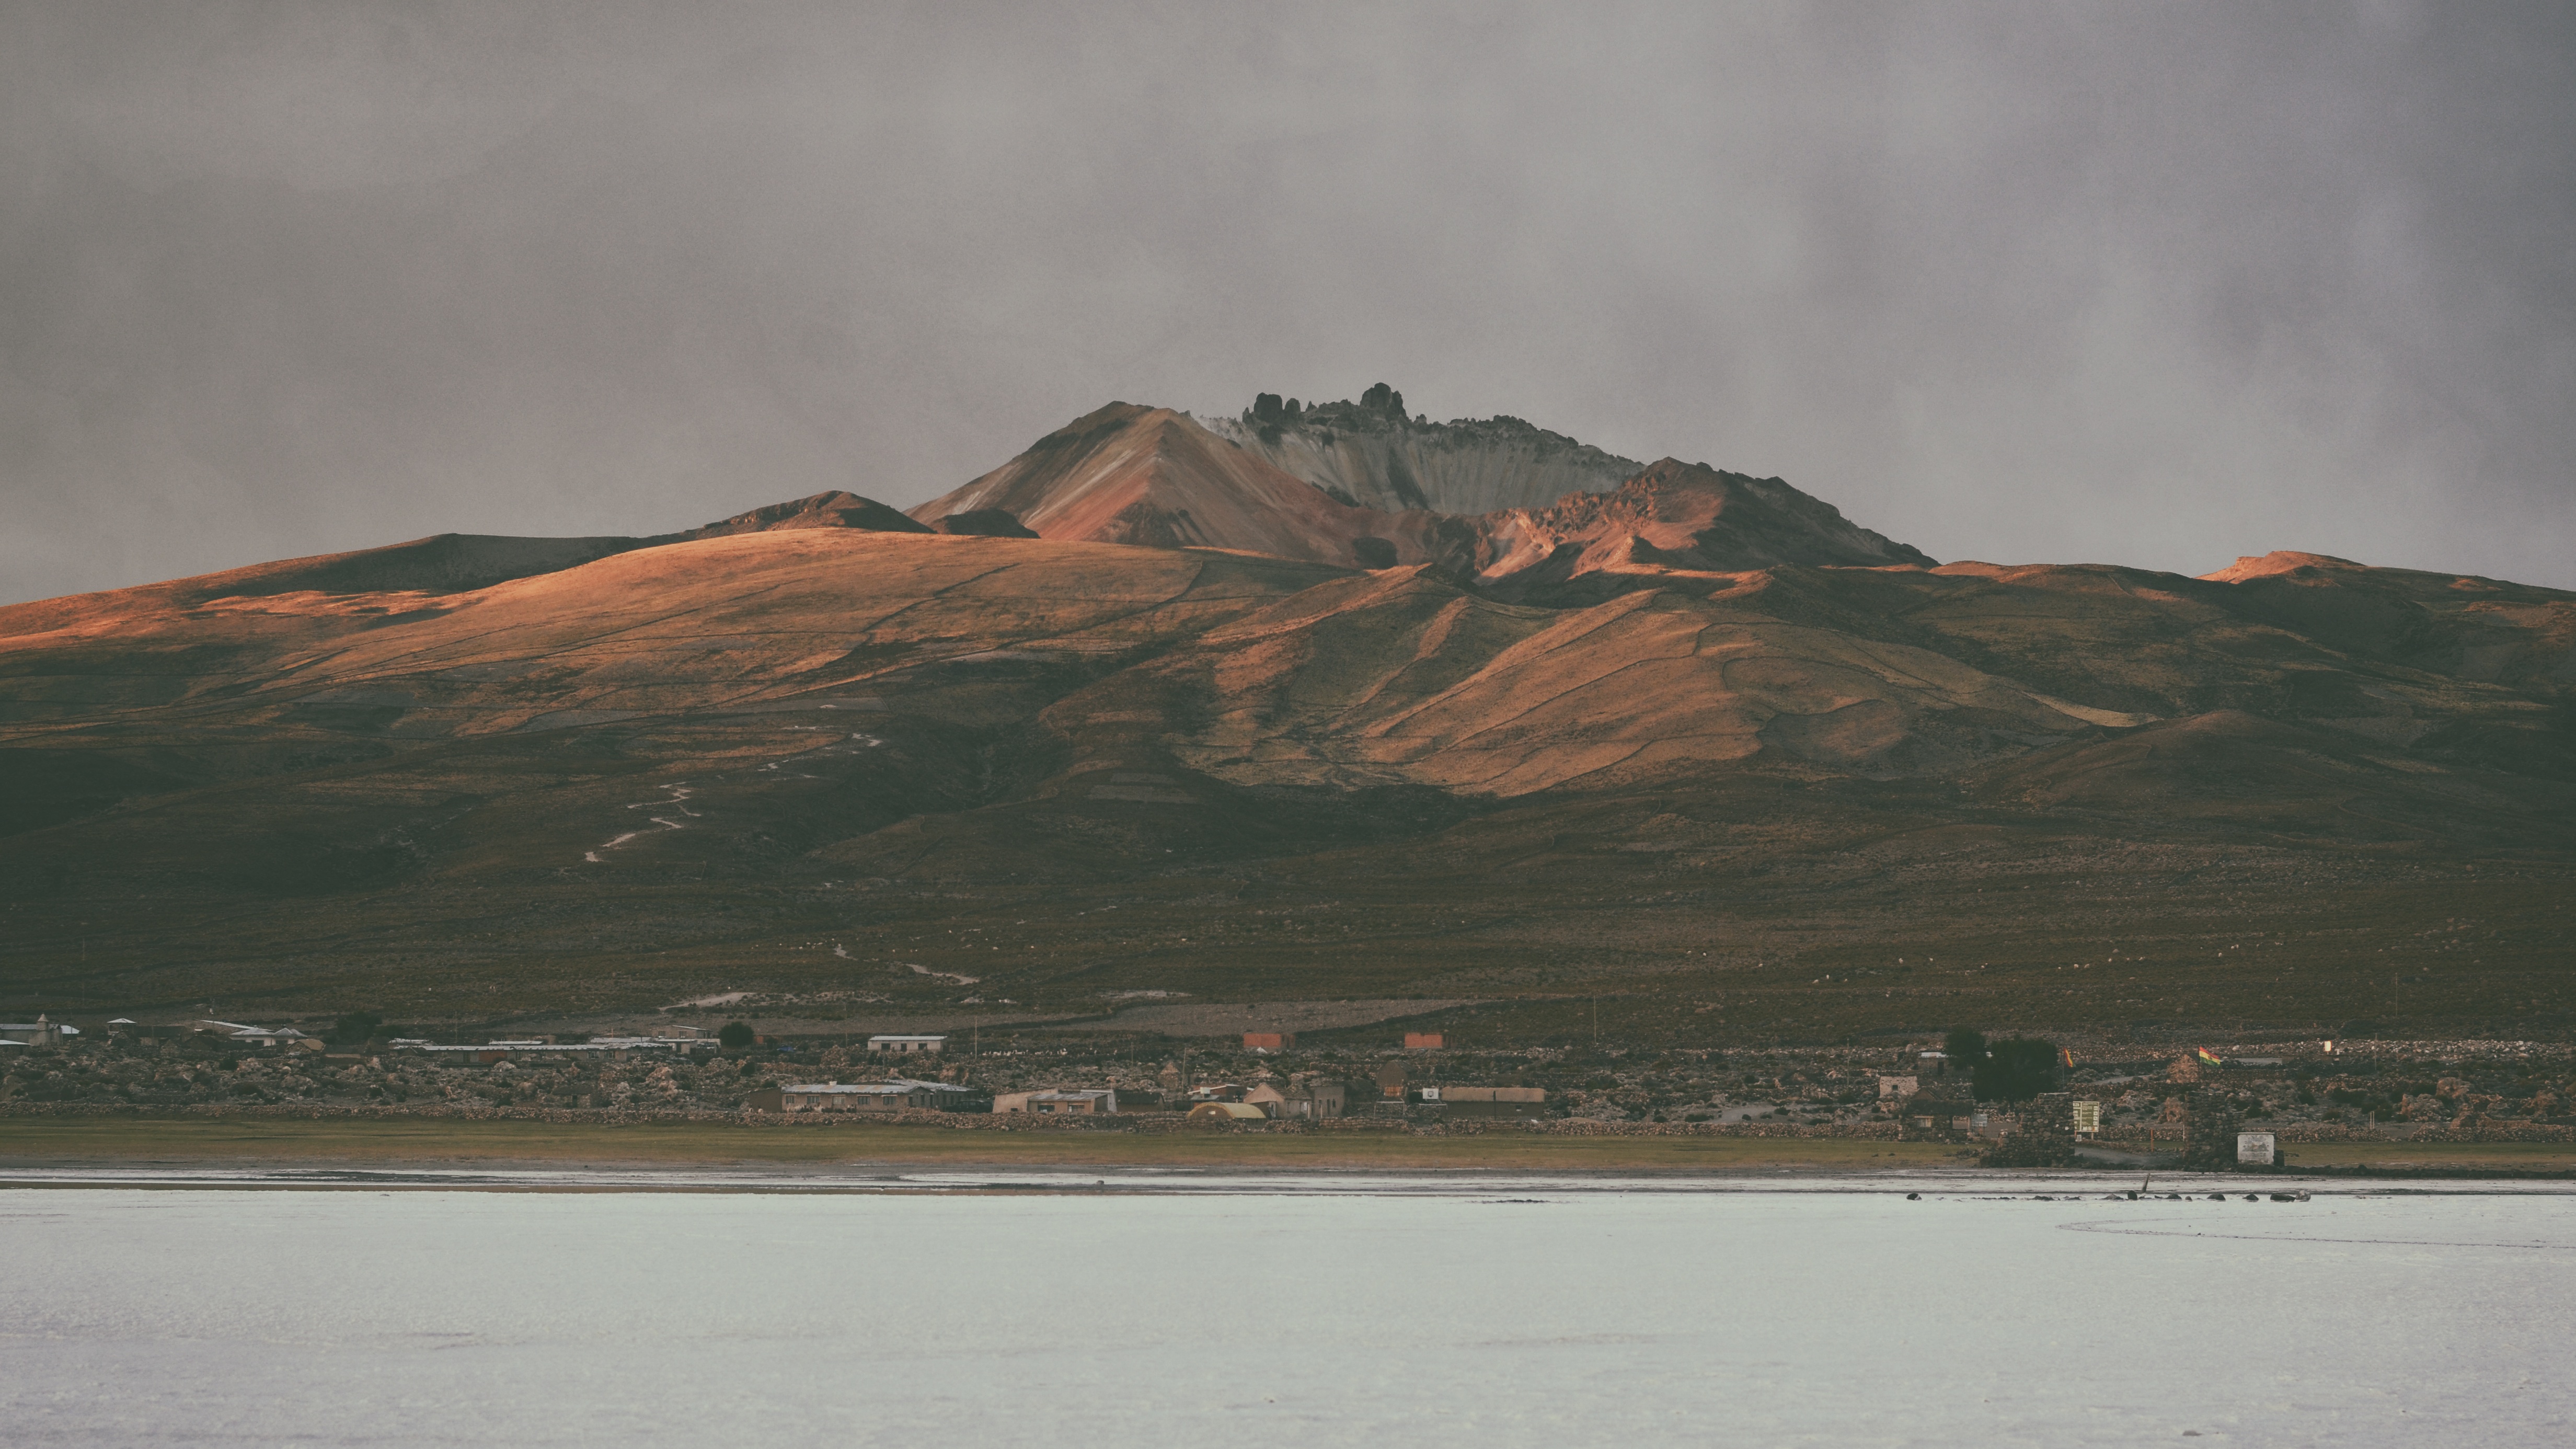
landscape, sea, coast, horizon, mountain, snow, cloud, morning, hill, lake, dawn, dusk, weather, bay, loch, landform, geographical feature, atmospheric phenomenon, mountainous landforms